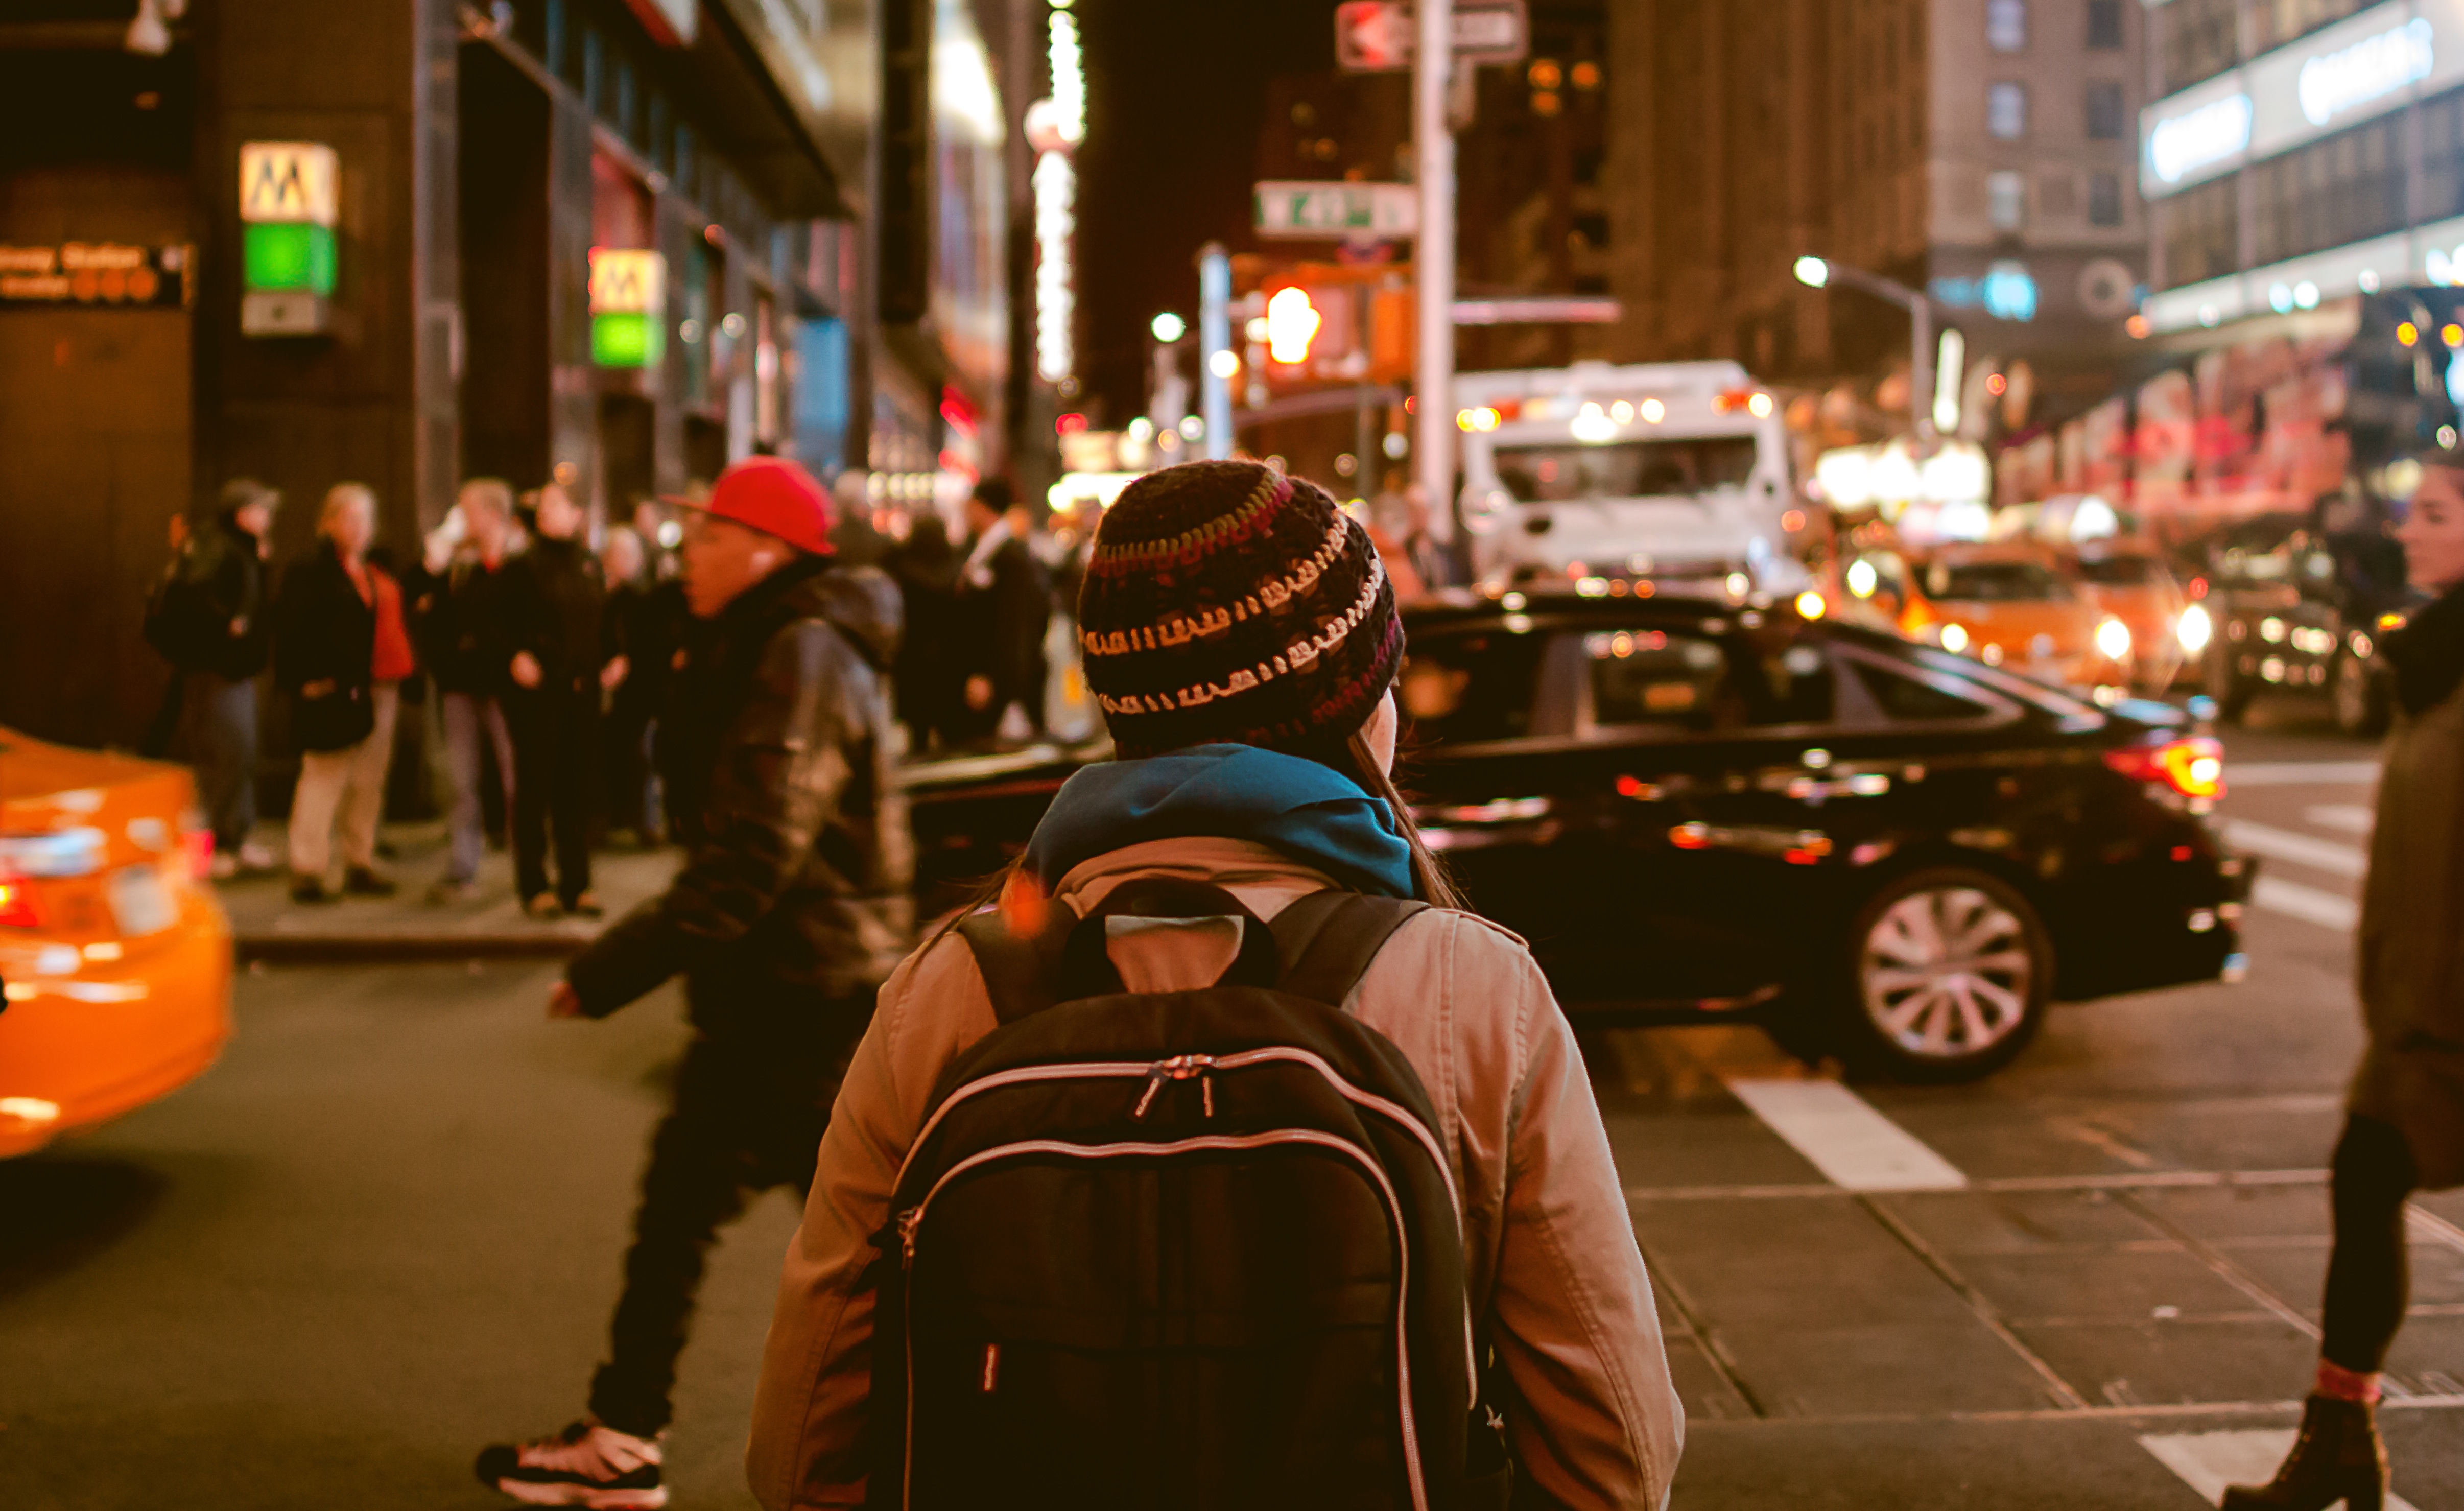
pedestrian, person, people, girl, woman, road, traffic, street, night, city, crowd, evening, pedestrians, infrastructure, cars